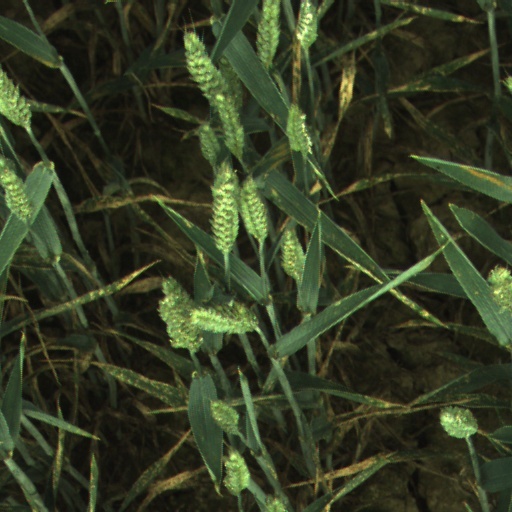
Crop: wheat